Buyant-Ukhaa International Airport

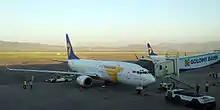
Two MIAT Mongolian Airlines Boeing 737-800s at Buyant-Ukhaa International Airport

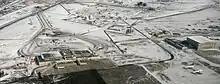
Aerial view of Buyant-Ukhaa International Airport

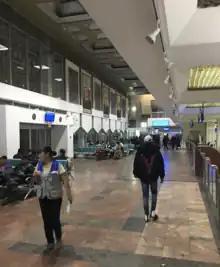
Interior of domestic terminal

The airline Aero Mongolia has its head office on the third floor of the main airport building. The Air Accident Investigation Bureau Mongolia has its head office on the airport property. There is also one cargo hangar.